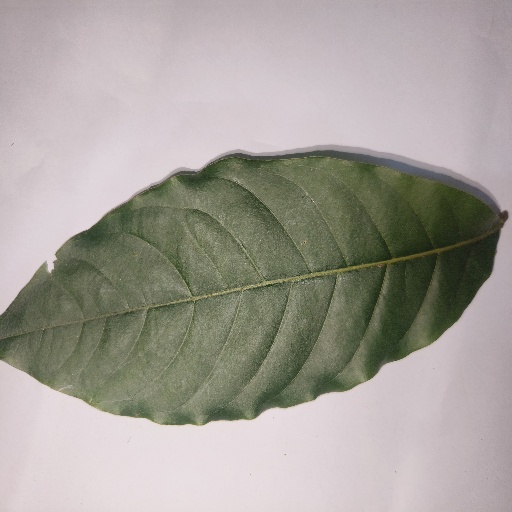
Species: HariTaki
Leaf condition: Shot Hole